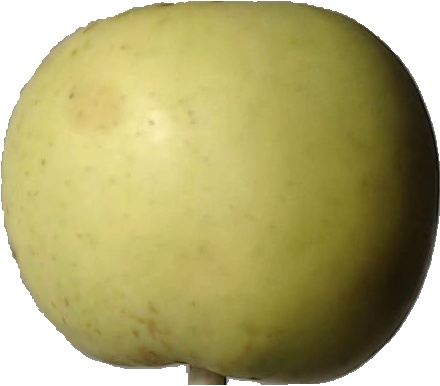
Label: apple_golden_3